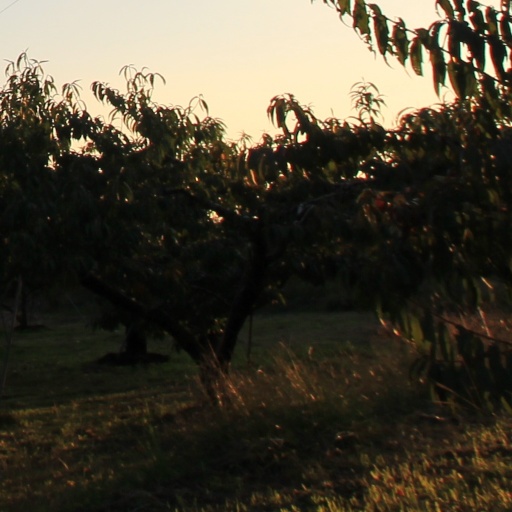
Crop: grape